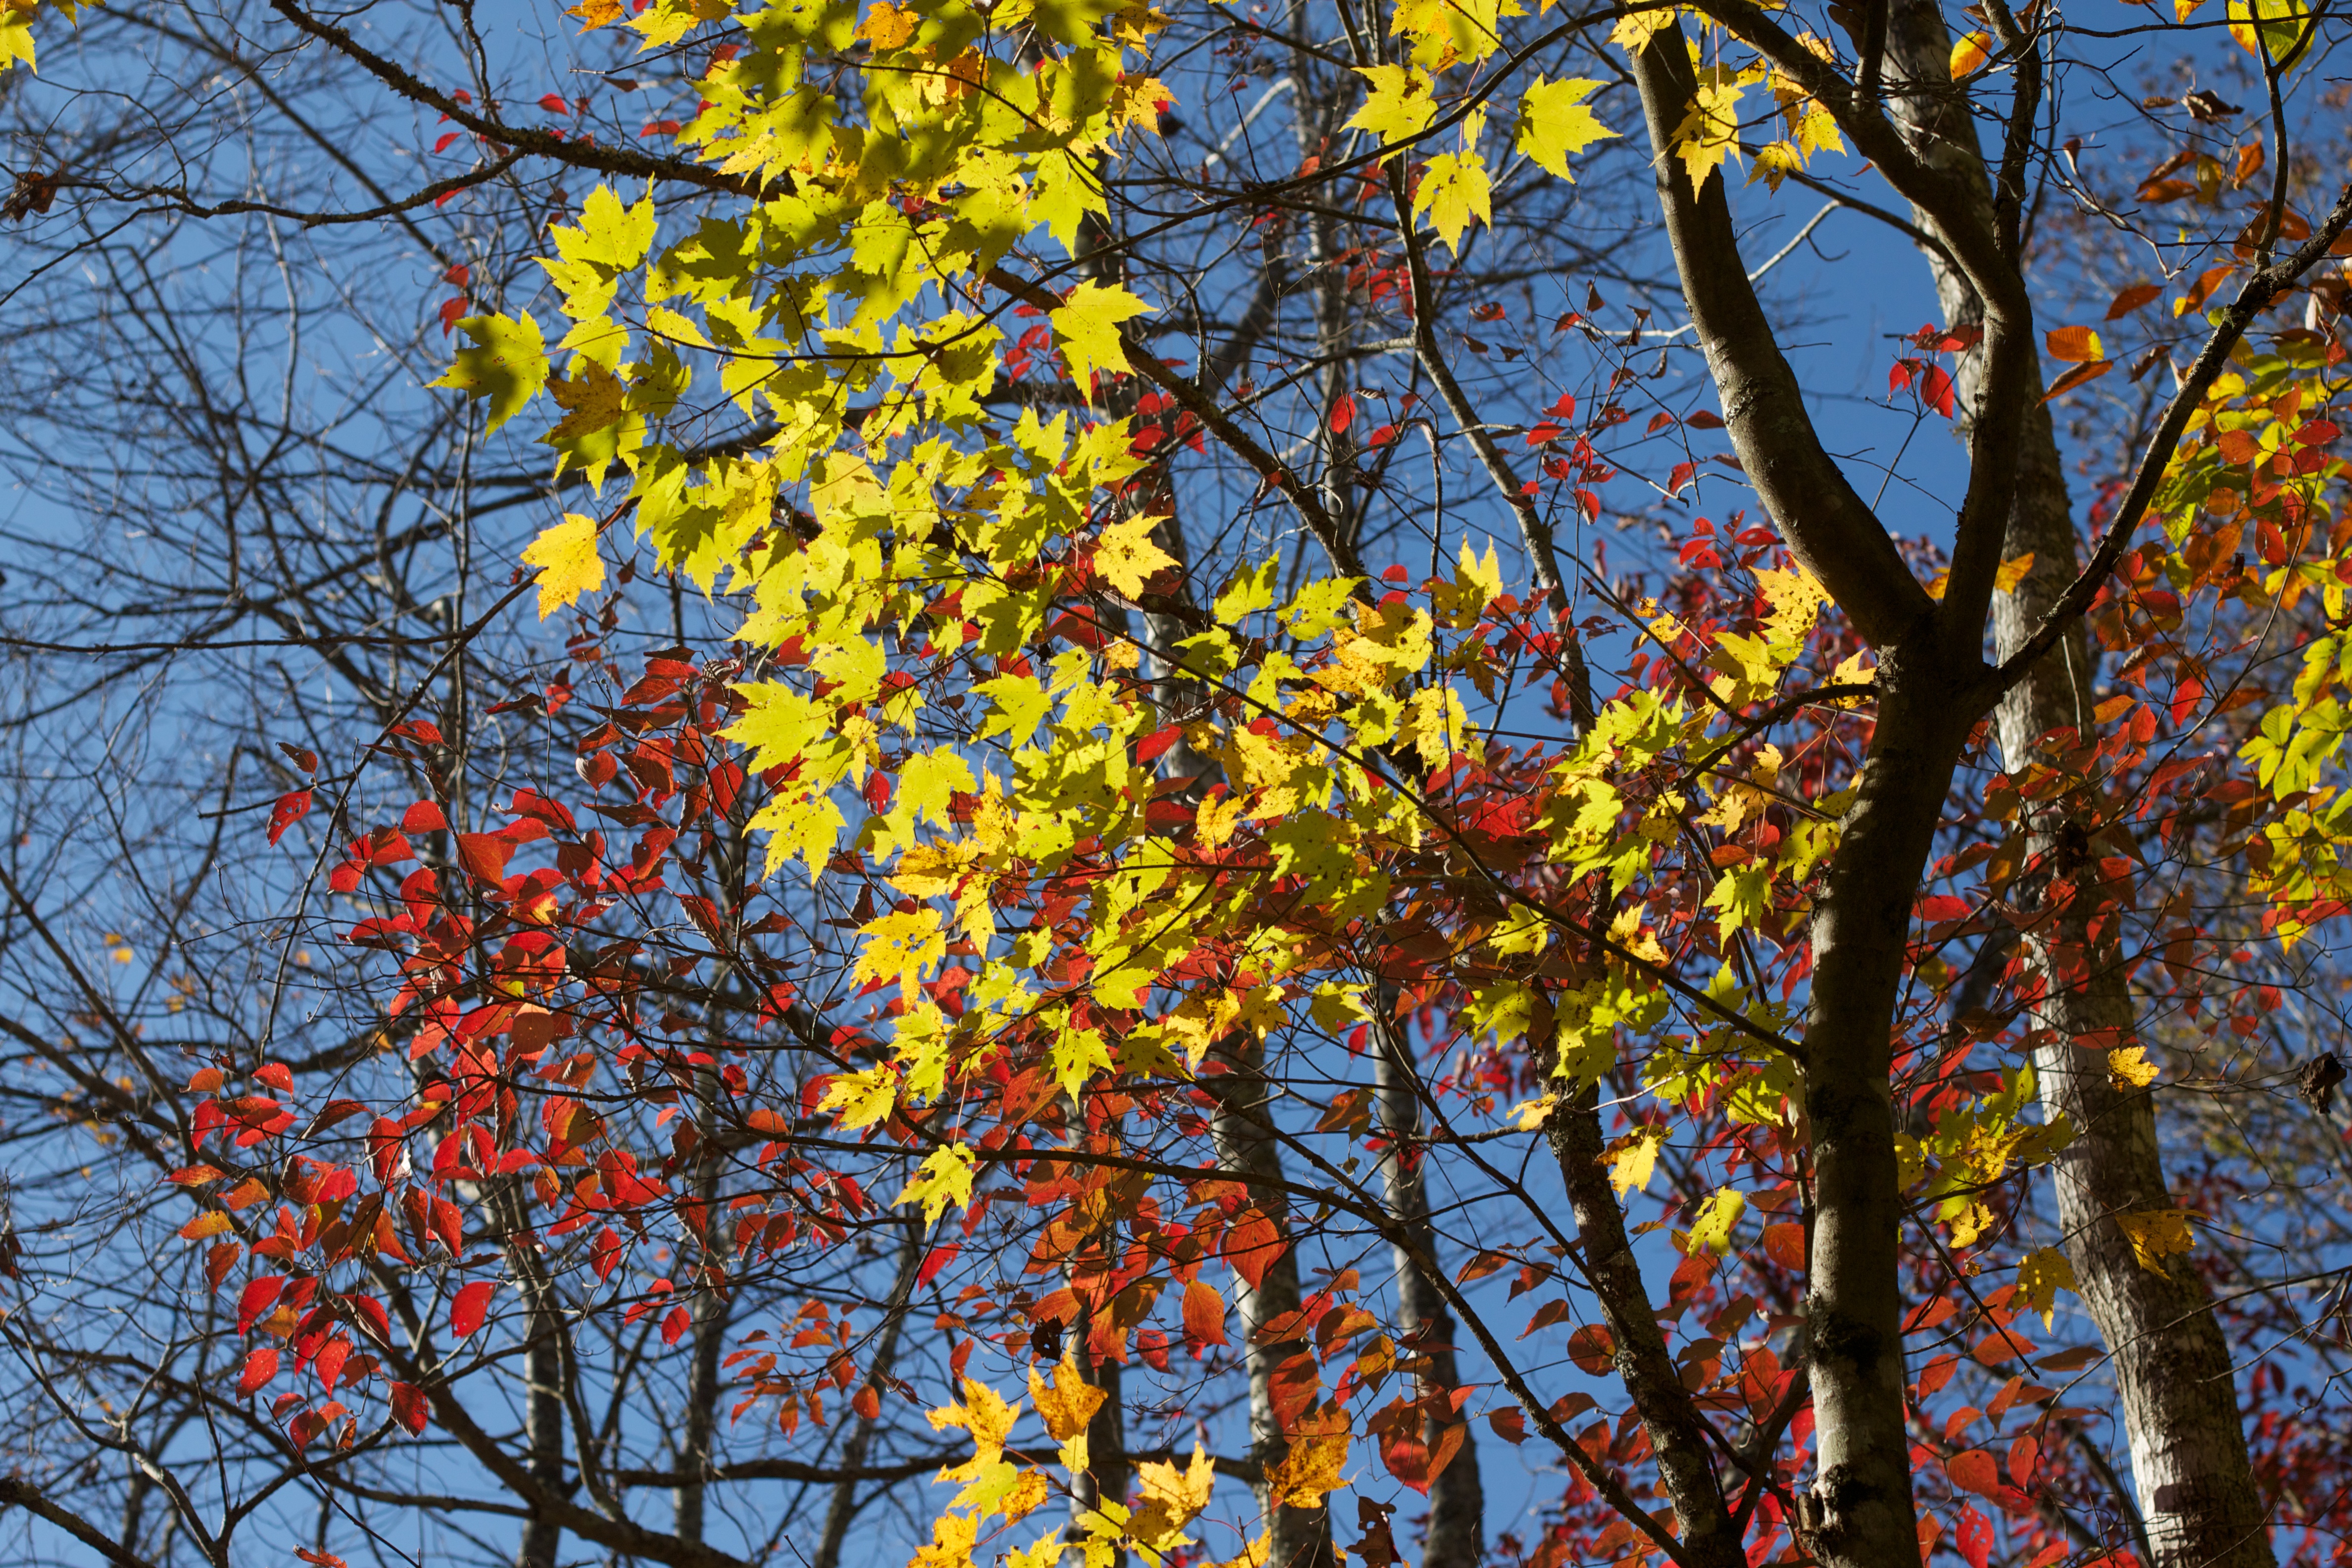
tree, branch, plant, sunlight, leaf, flower, autumn, season, maple tree, deciduous, odyssey, hurleylounge, flowering plant, woody plant, land plant